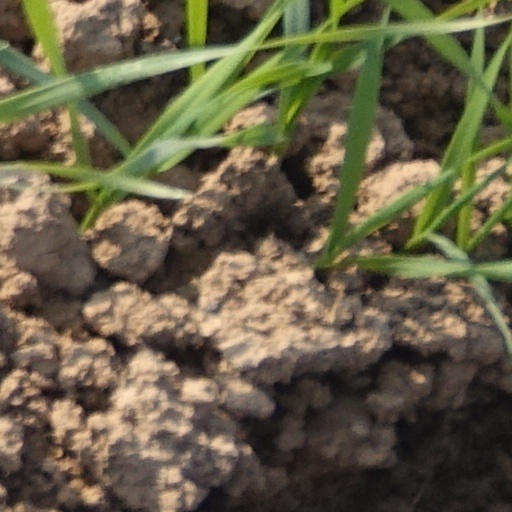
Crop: wheat